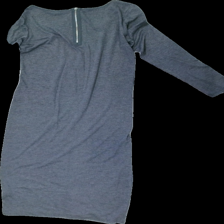
View: back
Type: Dress
Category: Ladies
Brand: Lindex
Colors: Grey
Material: 42% cotton 58% polyester
Cut: Regular
Size: S
Season: All
Damage location: middle center
Damage 2 location: top right
Damage 3 location: bottom right
Price range: <50
Recommended usage: Export
Description: grå klänning, nopprig över hela